Heiner Studer

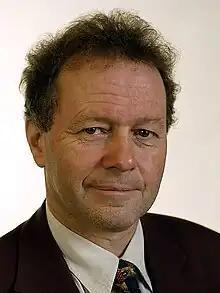
Official portrait, 2007

Heiner Studer (born 16 May 1949) is a Swiss lay preacher, civil servant and former politician who previously served on the National Council (Switzerland) from 1999 to 2007 for the Evangelical People's Party. He previously also served on the Grand Council of Aargau from 1973 to 1998. His daughter, Lilian Studer, currently also serves on the National Council (Switzerland) since 2019.